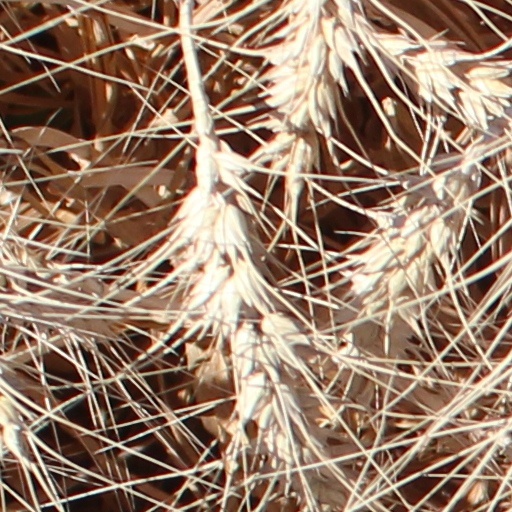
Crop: wheat